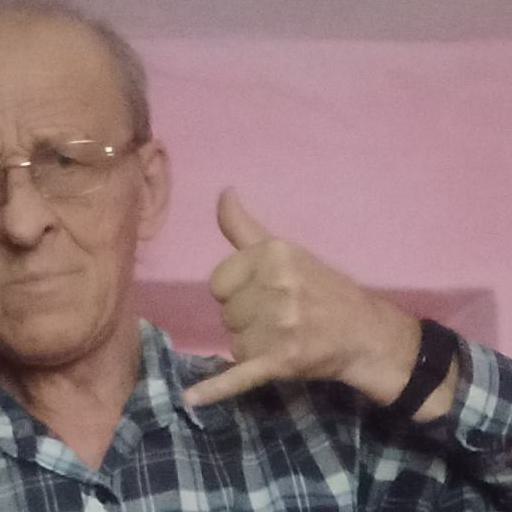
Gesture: call